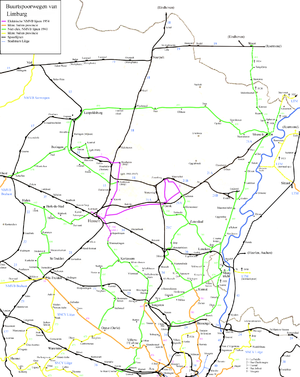
Lignes de tramway de la Société nationale des chemins de fer vicinaux.
La Société nationale des chemins de fer vicinaux ou en néerlandais : Nationale Maatschappij van Buurtspoorwegen, était, en Belgique, la société publique qui reçut dès 1885 pour mission d'établir, à la demande des autorités publiques, des lignes de chemin de fer d'intérêt local ou de tramways sur l'ensemble du territoire belge afin d'offrir un service public de transport nécessaire à la population et à l'activité économique du pays. Un grand réseau de transport public allait rapidement se développer avant la Première Guerre mondiale et évoluer jusqu'à nos jours en délaissant le transport de marchandises, prépondérant aux origines, pour le seul transport de voyageurs et la plupart des lignes de chemin de fer au profit de lignes d'autobus.